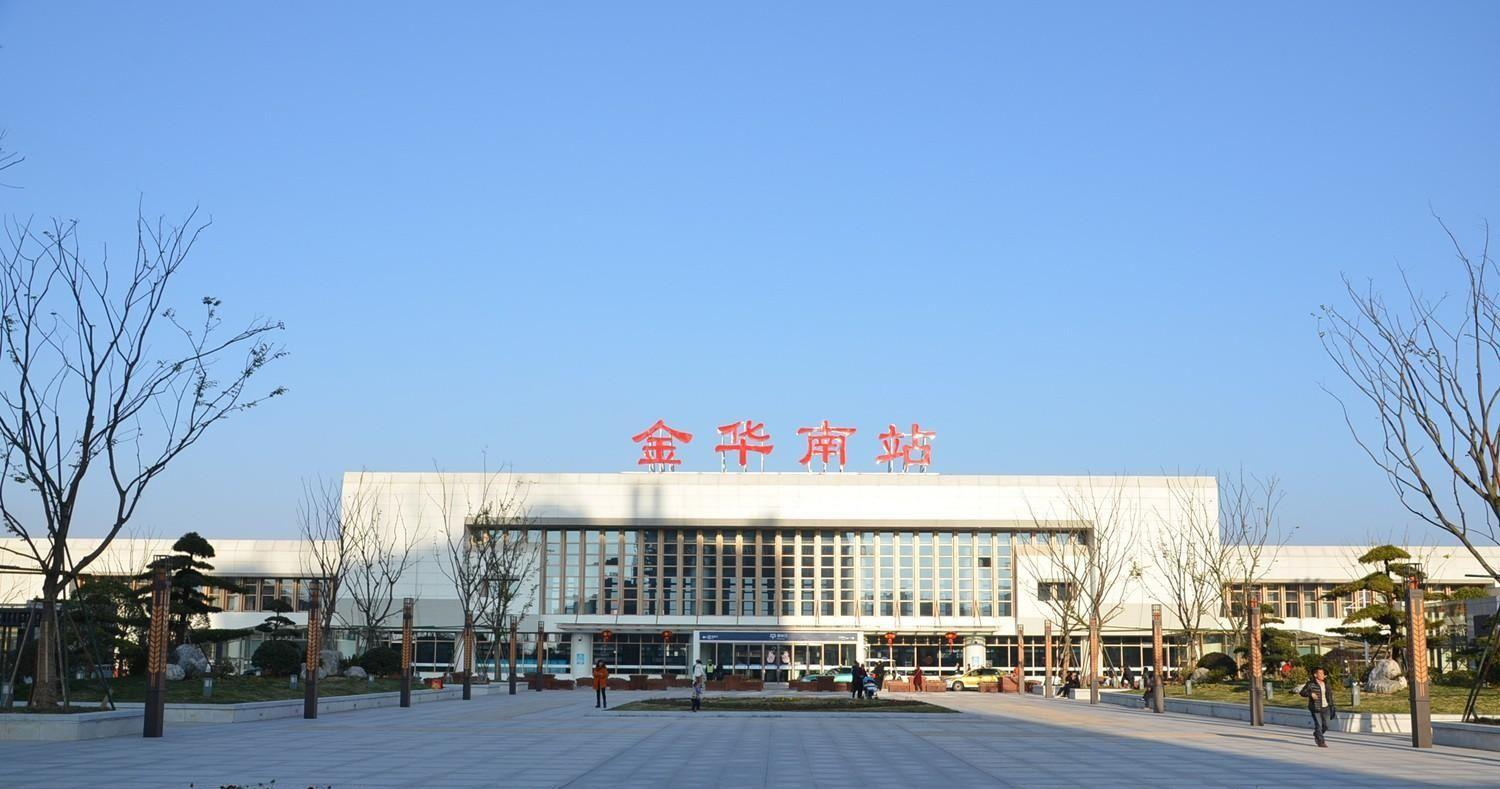
地标名称：金华南站
所在城市：金华市·金东区